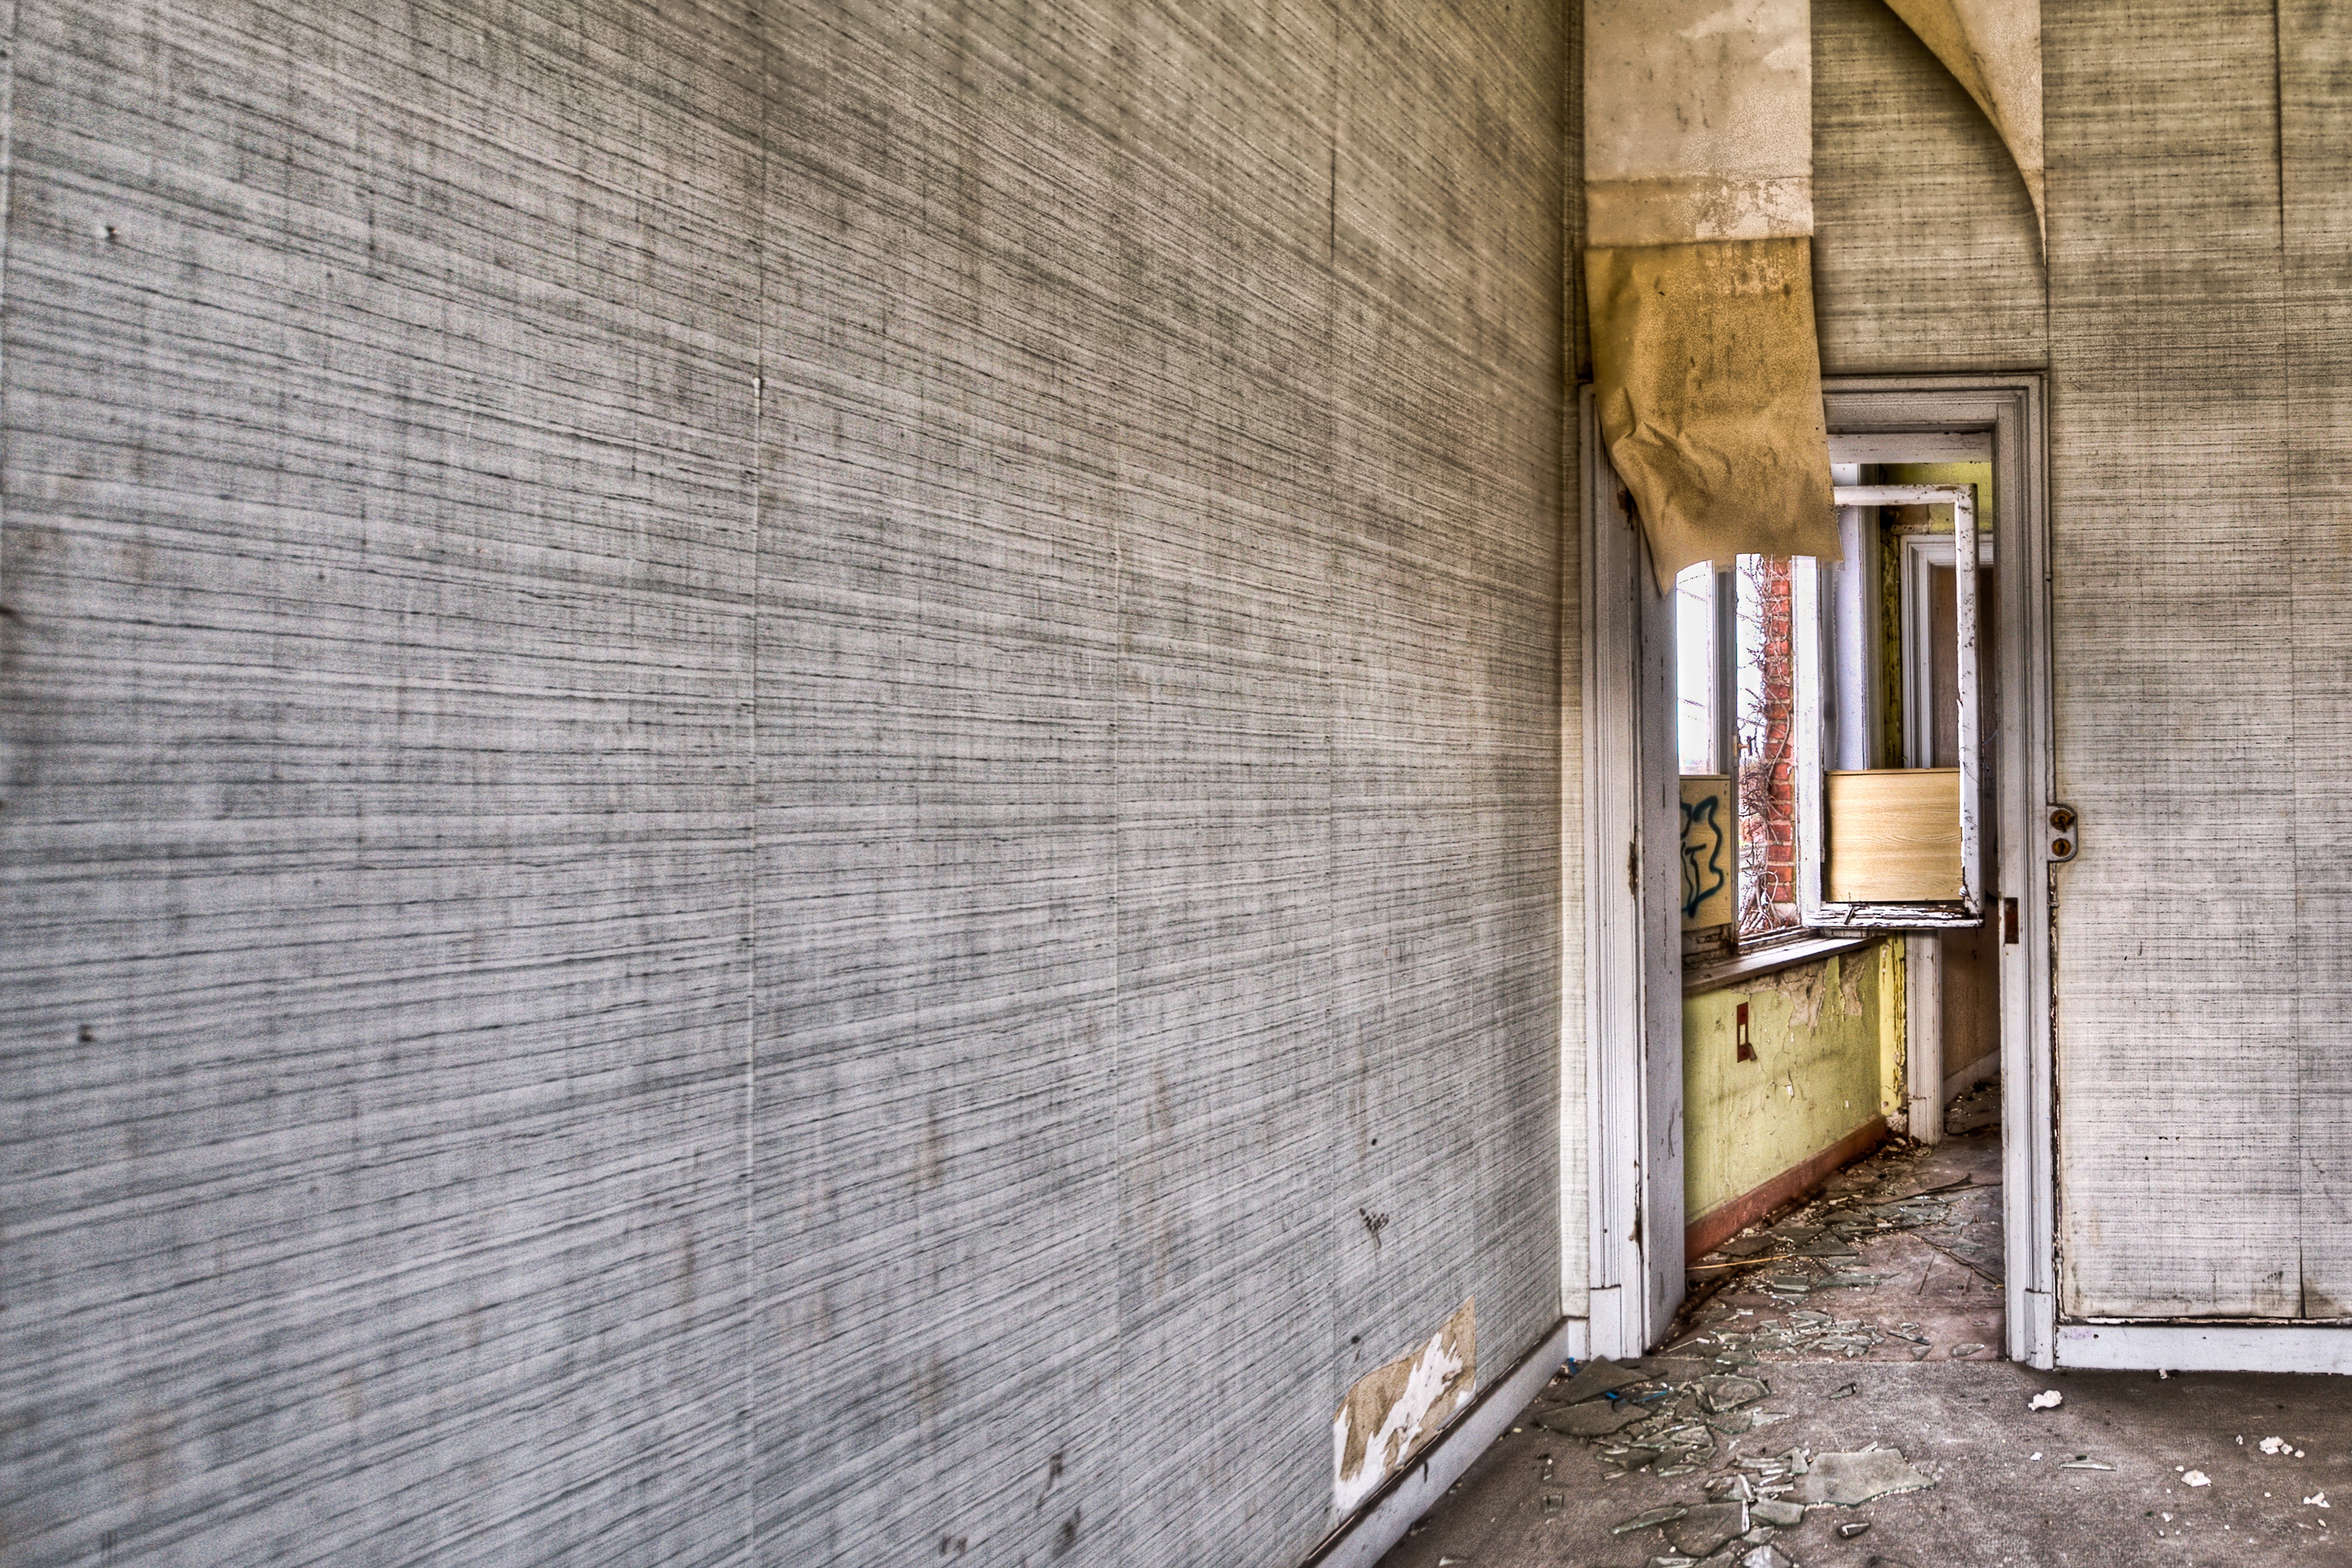
architecture, wood, road, street, house, floor, window, alley, wall, color, facade, abandoned, brick, door, interior design, hdr, infrastructure, flooring, deteriorated, urban area